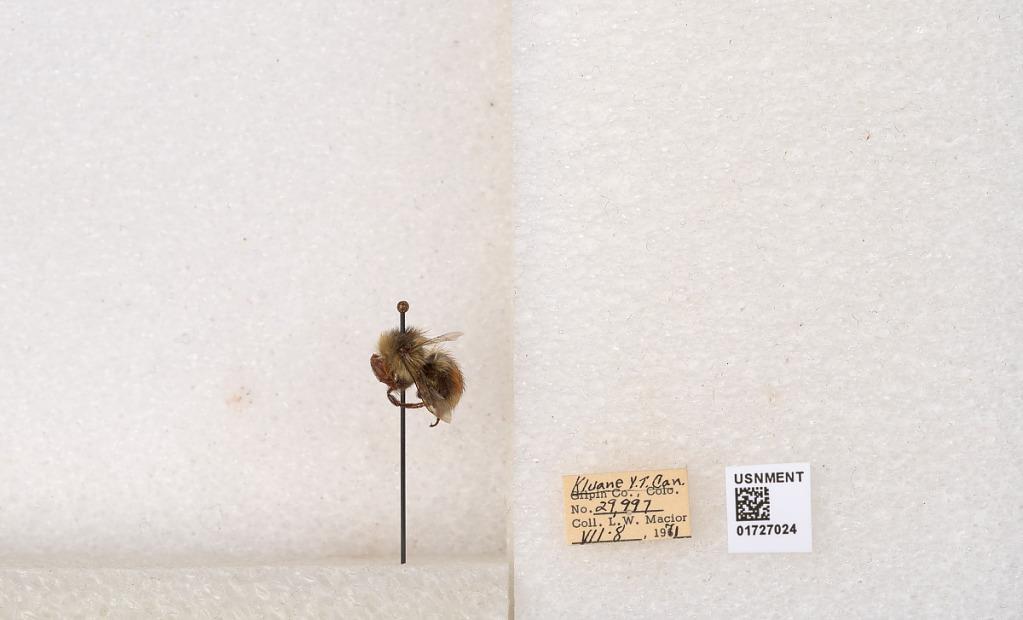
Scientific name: Bombus (Pyrobombus) sylvicola Kirby
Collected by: L. Macior
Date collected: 1971-7-8
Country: Canada
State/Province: Yukon Territory
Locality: Kluane National Park and Reserve
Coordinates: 60.7493, -139.504